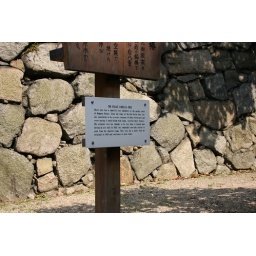
I like the way the signs are posted around the castle